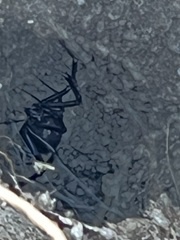
Species: Lactrodectus_hesperus